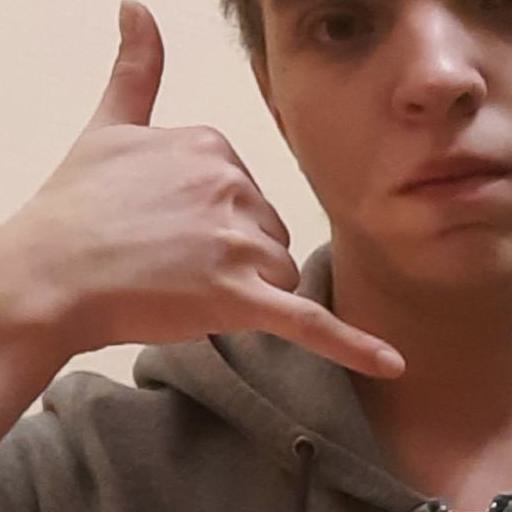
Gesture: call